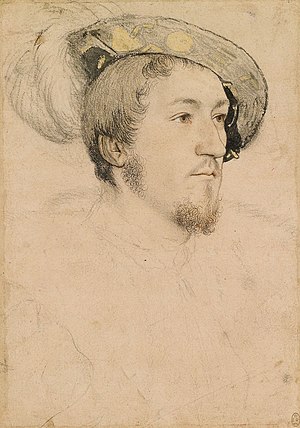
George Boleyn
George Boleyn var bror til Henrik 8. af Englands anden hustru Anne Boleyn, og gift med Jane Boleyn. Da hans søster, Anne, faldt i unåde, blev han sammen med hende anklaget for højforræderi. De blev begge dømt til døden og blev halshugget i 1536.